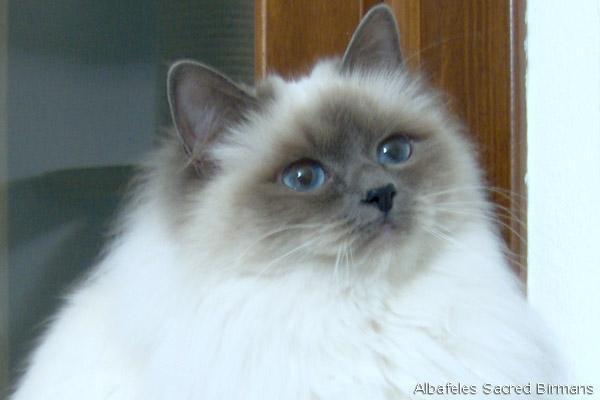
Birman